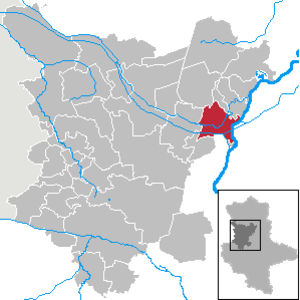
Wolmirstedt
Kort
Wolmirstedt er en by i delstaten Sachsen-Anhalt i Tyskland. Byen har cirka 10.000 indbyggere.